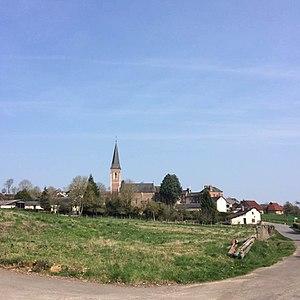
Centre-bourg d'Heugon (Orne).